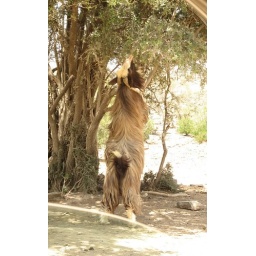
goat in tree